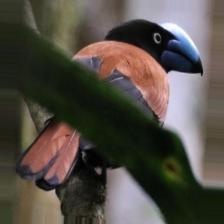
Species: HELMET VANGA
Scientific name: EURYCEROS PREVOSTII